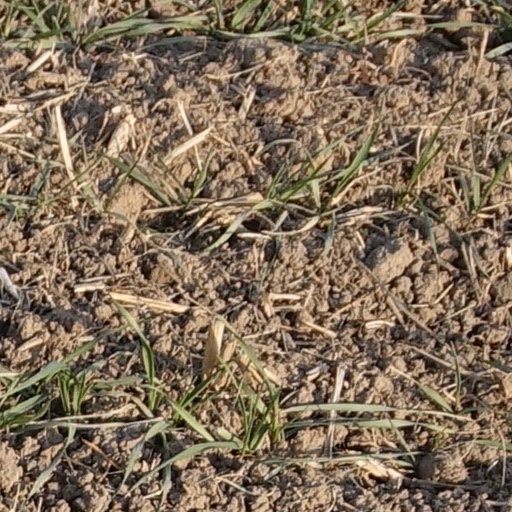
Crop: wheat